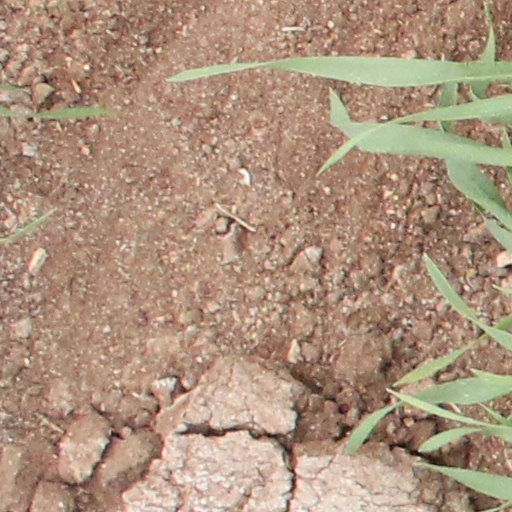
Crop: wheat